Bibiana Campos Seijo

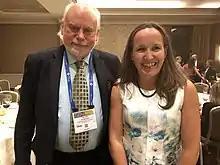
Campos Seijo and 2016 Nobel Prize in Chemistry laureate Sir Fraser Stoddart

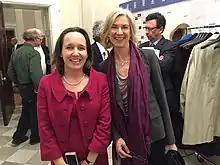
Campos Seijo and CRISPR co-inventor Jennifer Doudna

Campos Seijo received her BSc degree ("licenciatura") in chemistry from the Universidad de Santiago de Compostela in Spain. Her doctoral studies were undertaken at Manchester Metropolitan University in the United Kingdom.